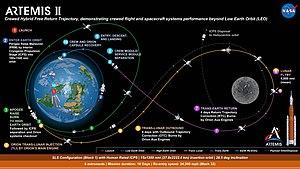
Artemis 2 est le second vol prévu du lanceur américain Space Launch System et le premier avec un équipage du vaisseau spatial Orion. Le lancement est prévu pour 2022-2023. Au cours de cette mission, le vaisseau Orion accomplira une trajectoire circumlunaire, ce sera ainsi la première mission habitée vers la Lune depuis Apollo 17 en décembre 1972. La mission consiste à redémarrer l'exploration habitée du système solaire.